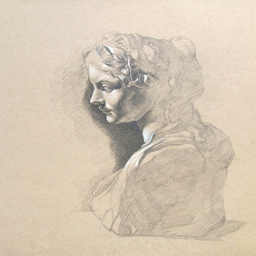
study of a female head .